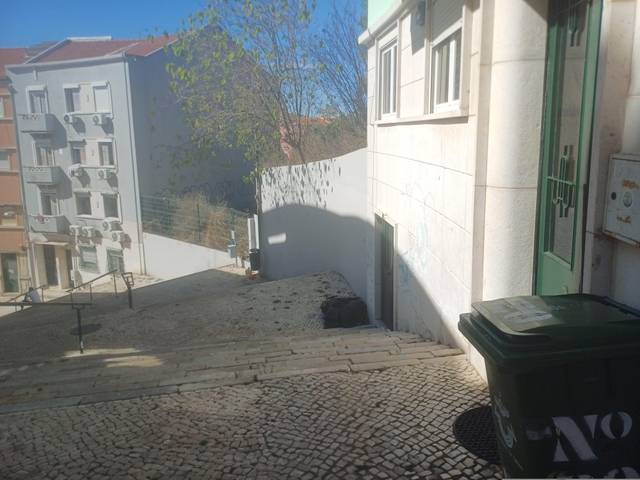
Region: Portugal
Coordinates: 38.734, -9.129